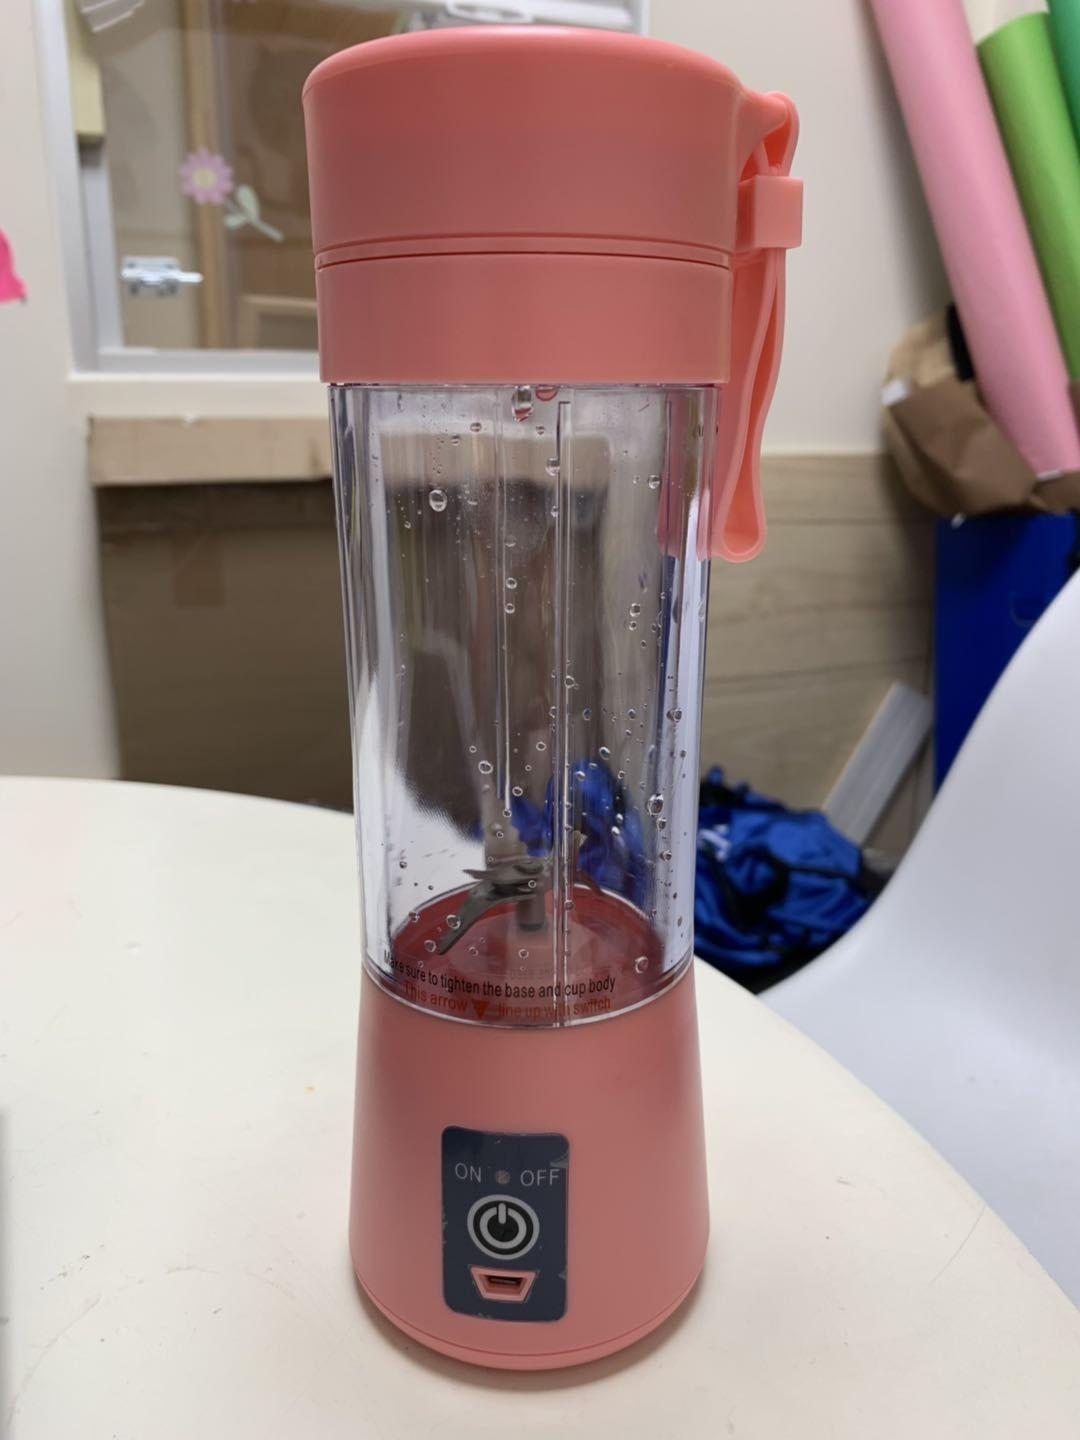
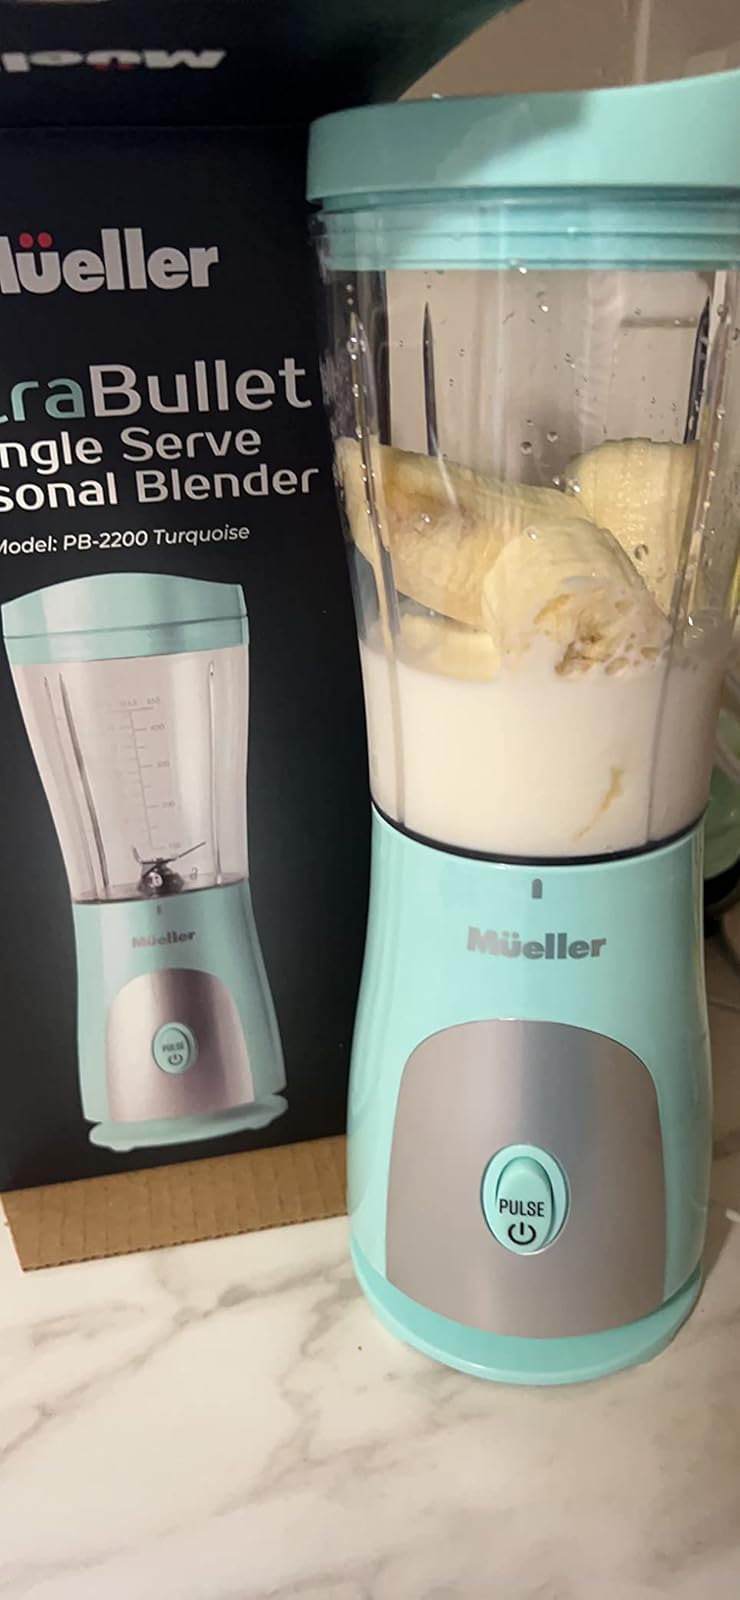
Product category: items_blender
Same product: no